The Barrier (1917 film)

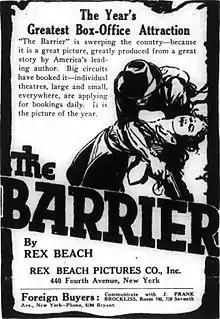
Advertisement

The Barrier is a lost 1917 American silent northwoods drama film directed by Edgar Lewis and starring Mabel Julienne Scott. It is based on the 1908 Rex Beach novel "The Barrier".